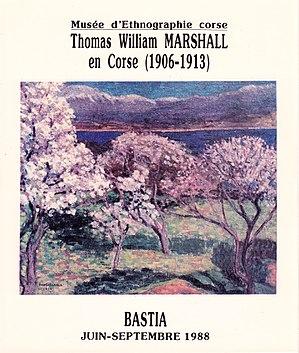
Affiche de l'exposition «
Thomas William Marshall est un peintre post-impressionniste et aquarelliste anglais, né le 28 octobre 1875 à Donisthorpe en Angleterre et mort le 2 septembre 1914 à Paris.